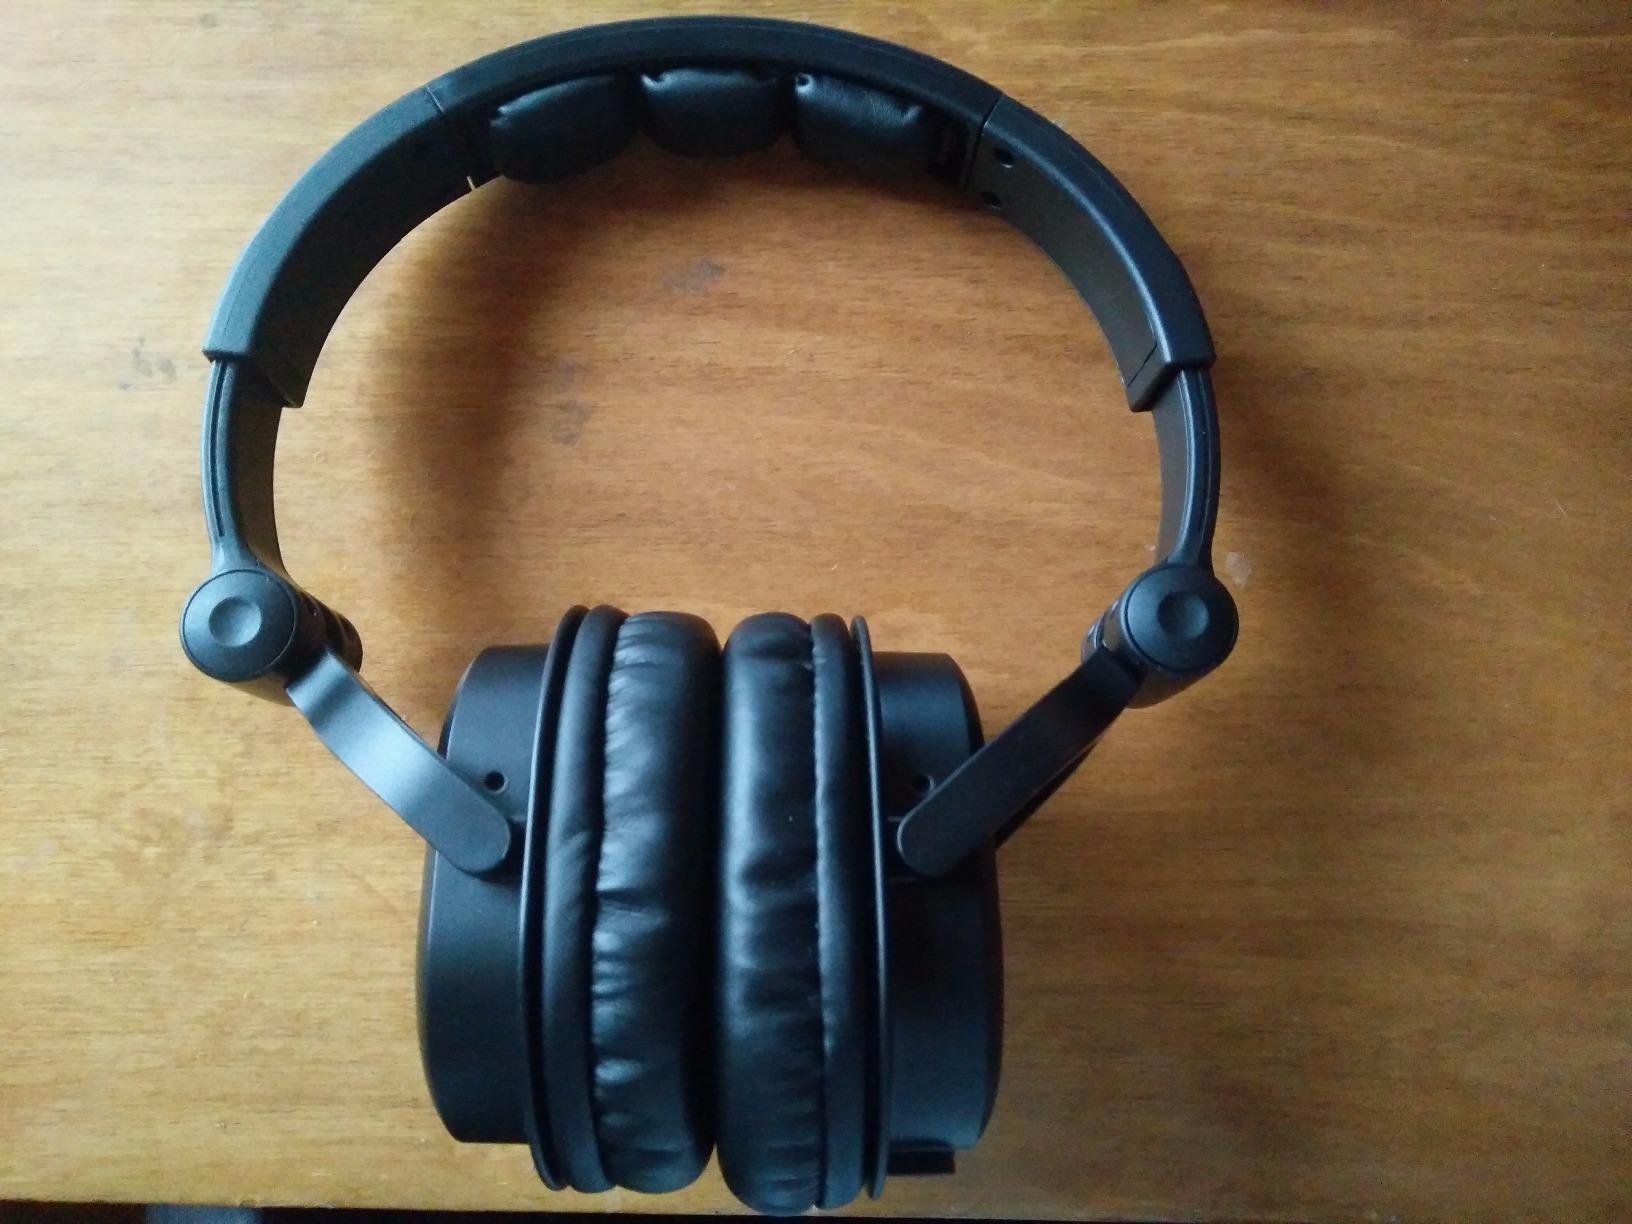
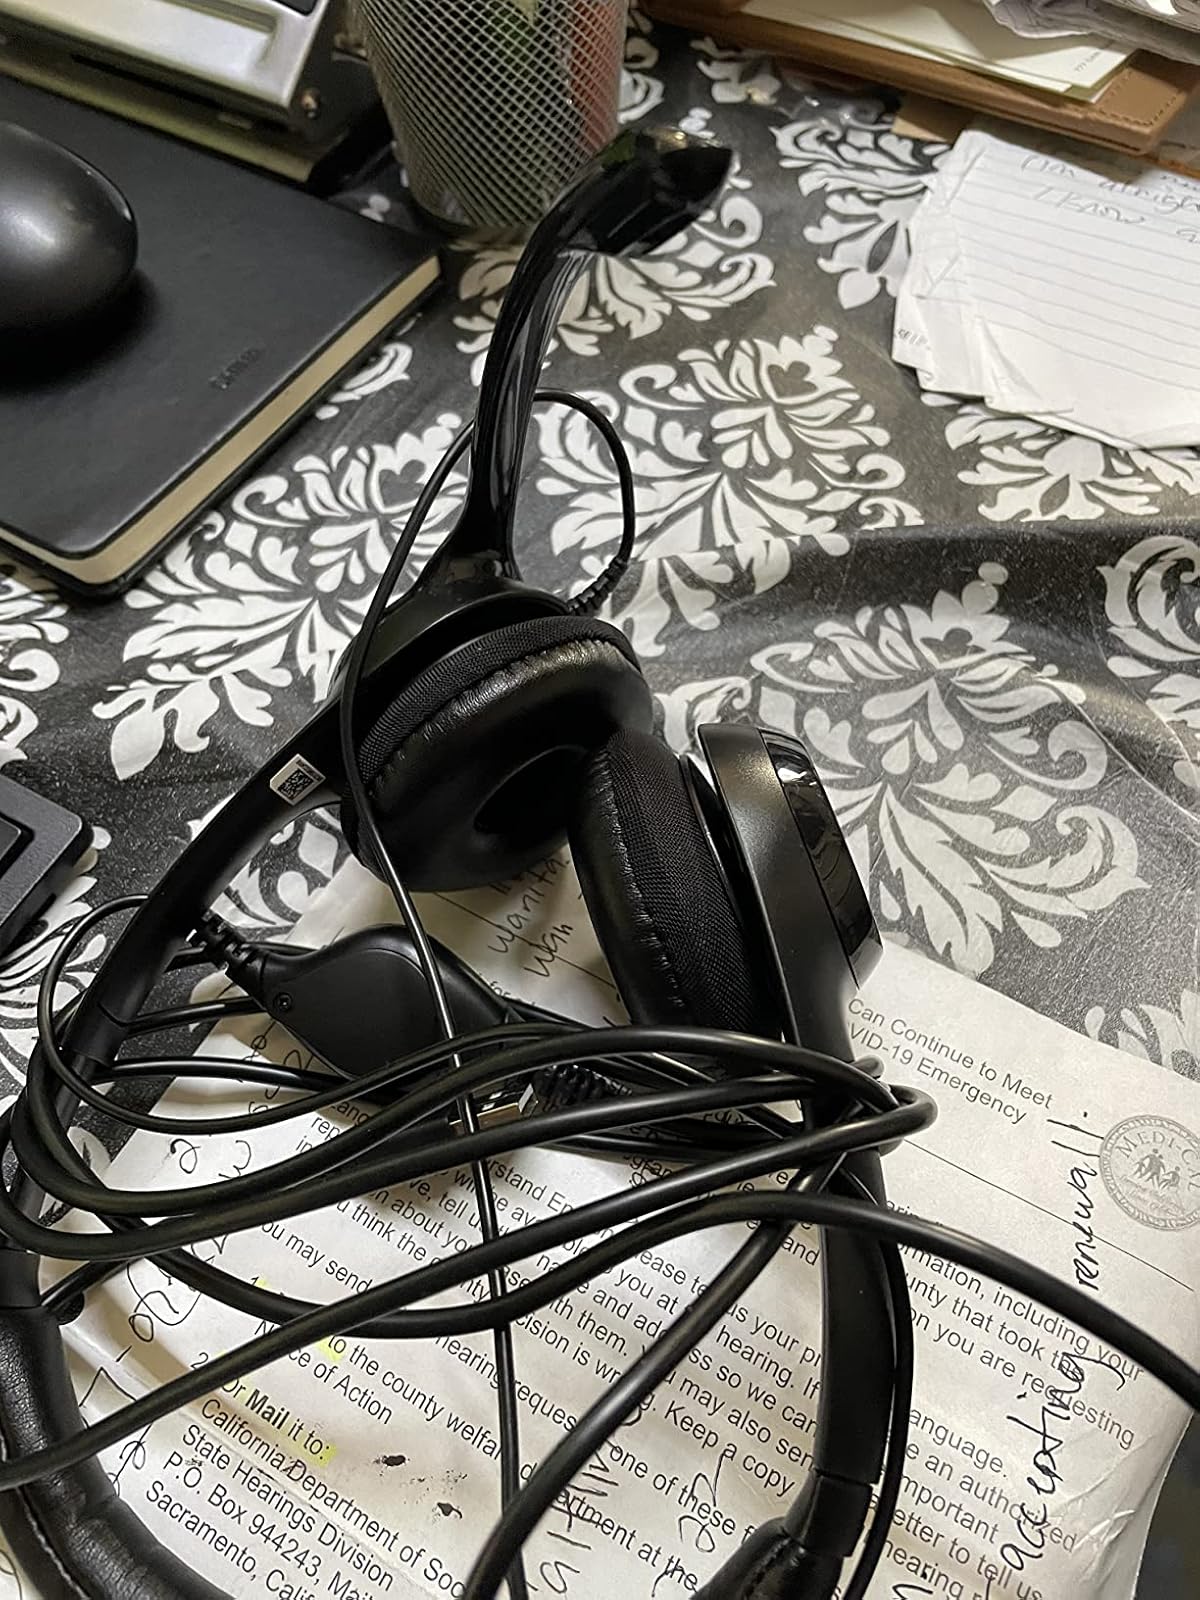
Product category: headphones
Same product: no